Augustin Souchy

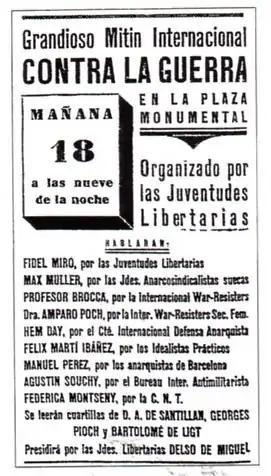
Poster advertising a rally in La Monumental, listing "Agustin Souchy" as a speaker

He spent the rest of his life working together with syndicalist and anarchist organizations and remained active as a journalist. He died in Munich on 1 January 1984.